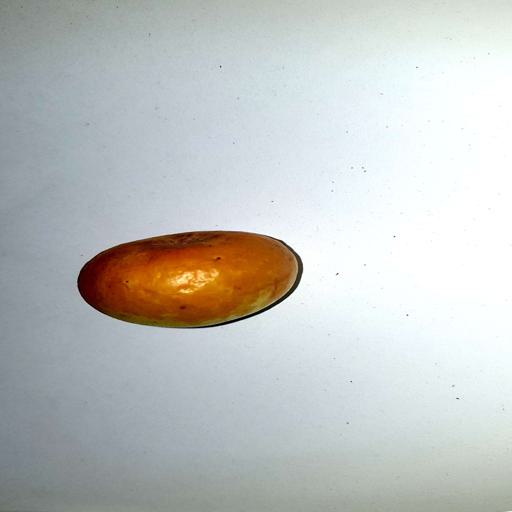
Label: healthy